St Hilda's College, Melbourne

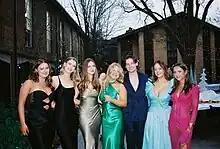
St Hilda's Annual Ball Celebration

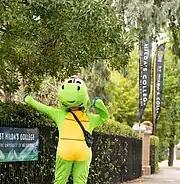
'Diego the Dinosaur' - St Hilda's College Mascot

James Hardiman has presided as principal of the college since 2023, as the 7th Principal of the college. Fiona Cadorel is the current Dean of Students. Adrian Oates holds the Associate Dean title.